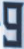
Number: 9